Don't It Make My Brown Eyes Blue

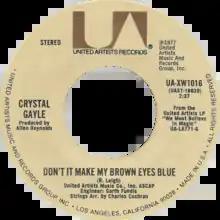
One of side-A labels of the US single

"Don't It Make My Brown Eyes Blue" is a song written by Richard Leigh, and recorded by American country music singer Crystal Gayle. It was released in June 1977 as the first single from Gayle's album "We Must Believe in Magic".